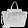
Label: Bag